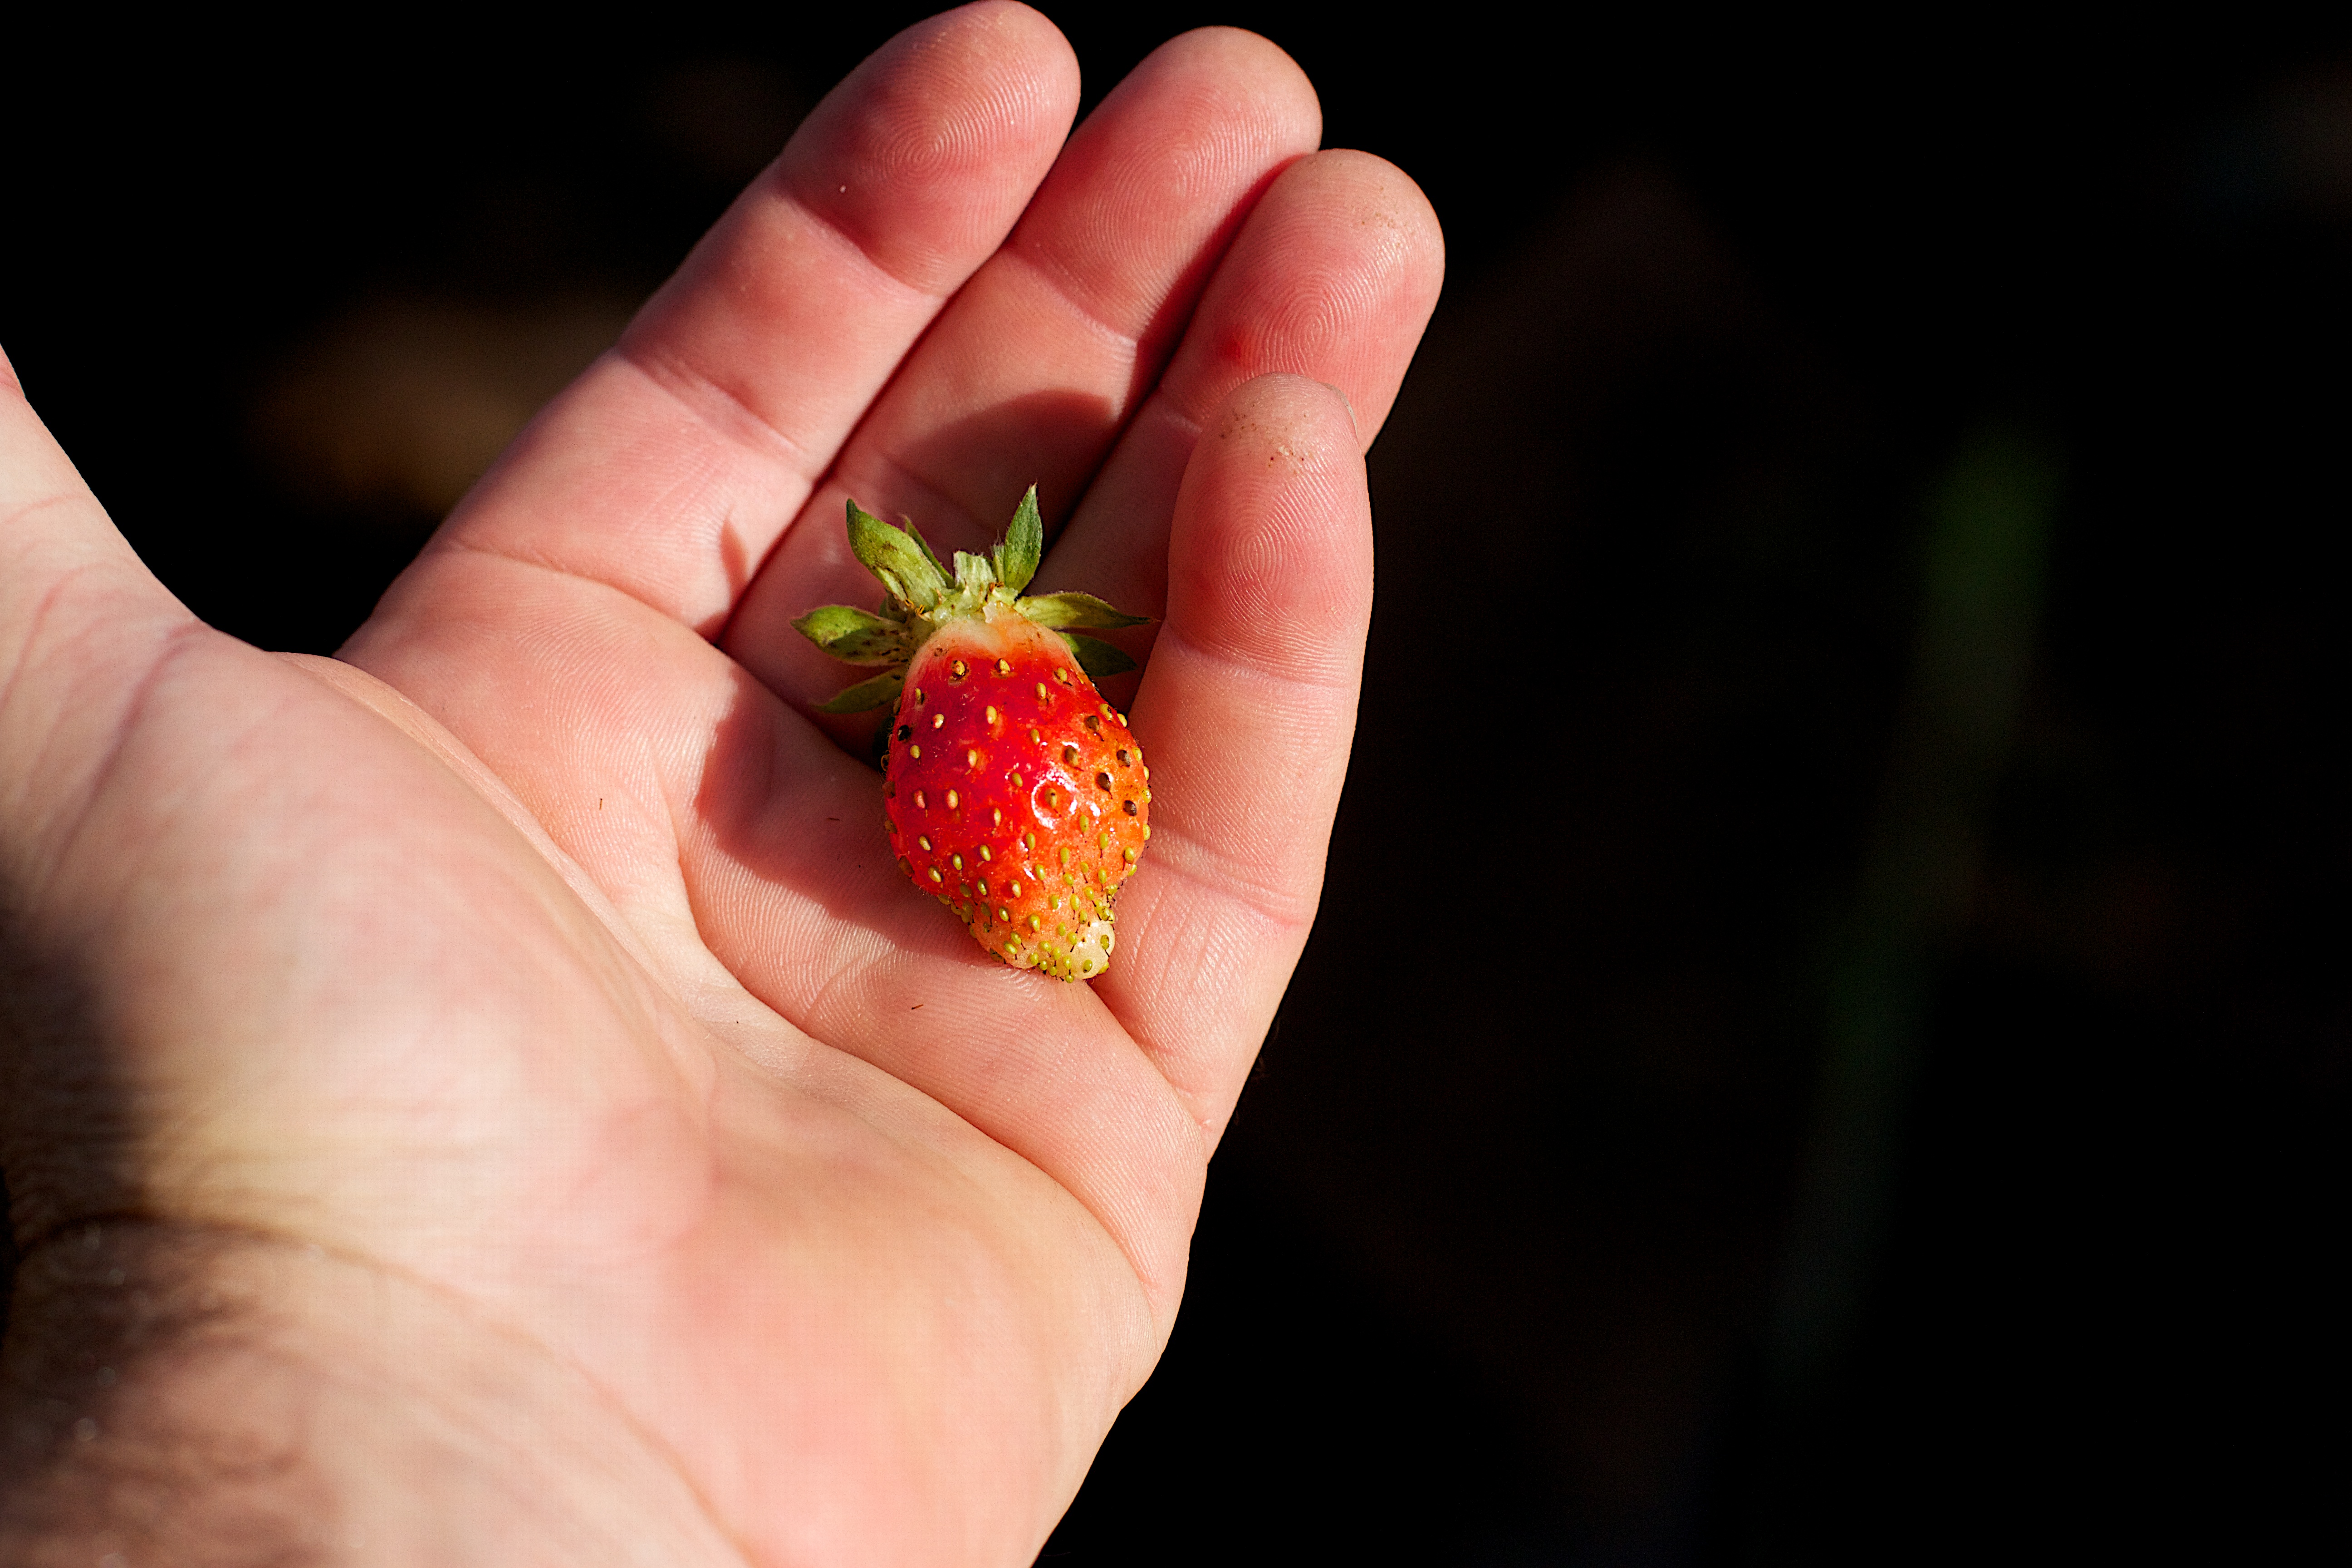
hand, plant, photography, fruit, leaf, flower, petal, finger, food, red, produce, flora, strawberry, close up, strawberries, macro photography, flowering plant